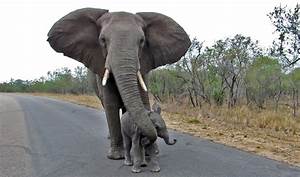
Label: elefante